Athens refugee squats

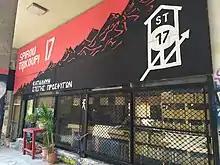
refer to caption

Athens refugee squats exist since the 2015 spike in the European migrant crisis. Greece has been a destination for migrants seeking refuge on the European continent via the "Balkan Route." Coalitions of solidarity groups and migrants have established squats throughout Athens (mostly in Exarcheia) to house refugees, demonstrating an alternative to solutions offered by the European Union and NGOs. The squats are grouped together in the Coordination of Refugee Squats. Notable projects included 5th School and City Plaza. In late 2019, the New Democracy party declared it would evict all the squats.